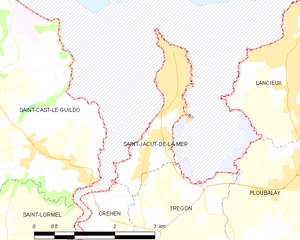
Saint-Jacut-de-la-Mer [sɛ̃ʒakydlamɛʁ] est une commune française située dans le département des Côtes-d'Armor en région Bretagne.